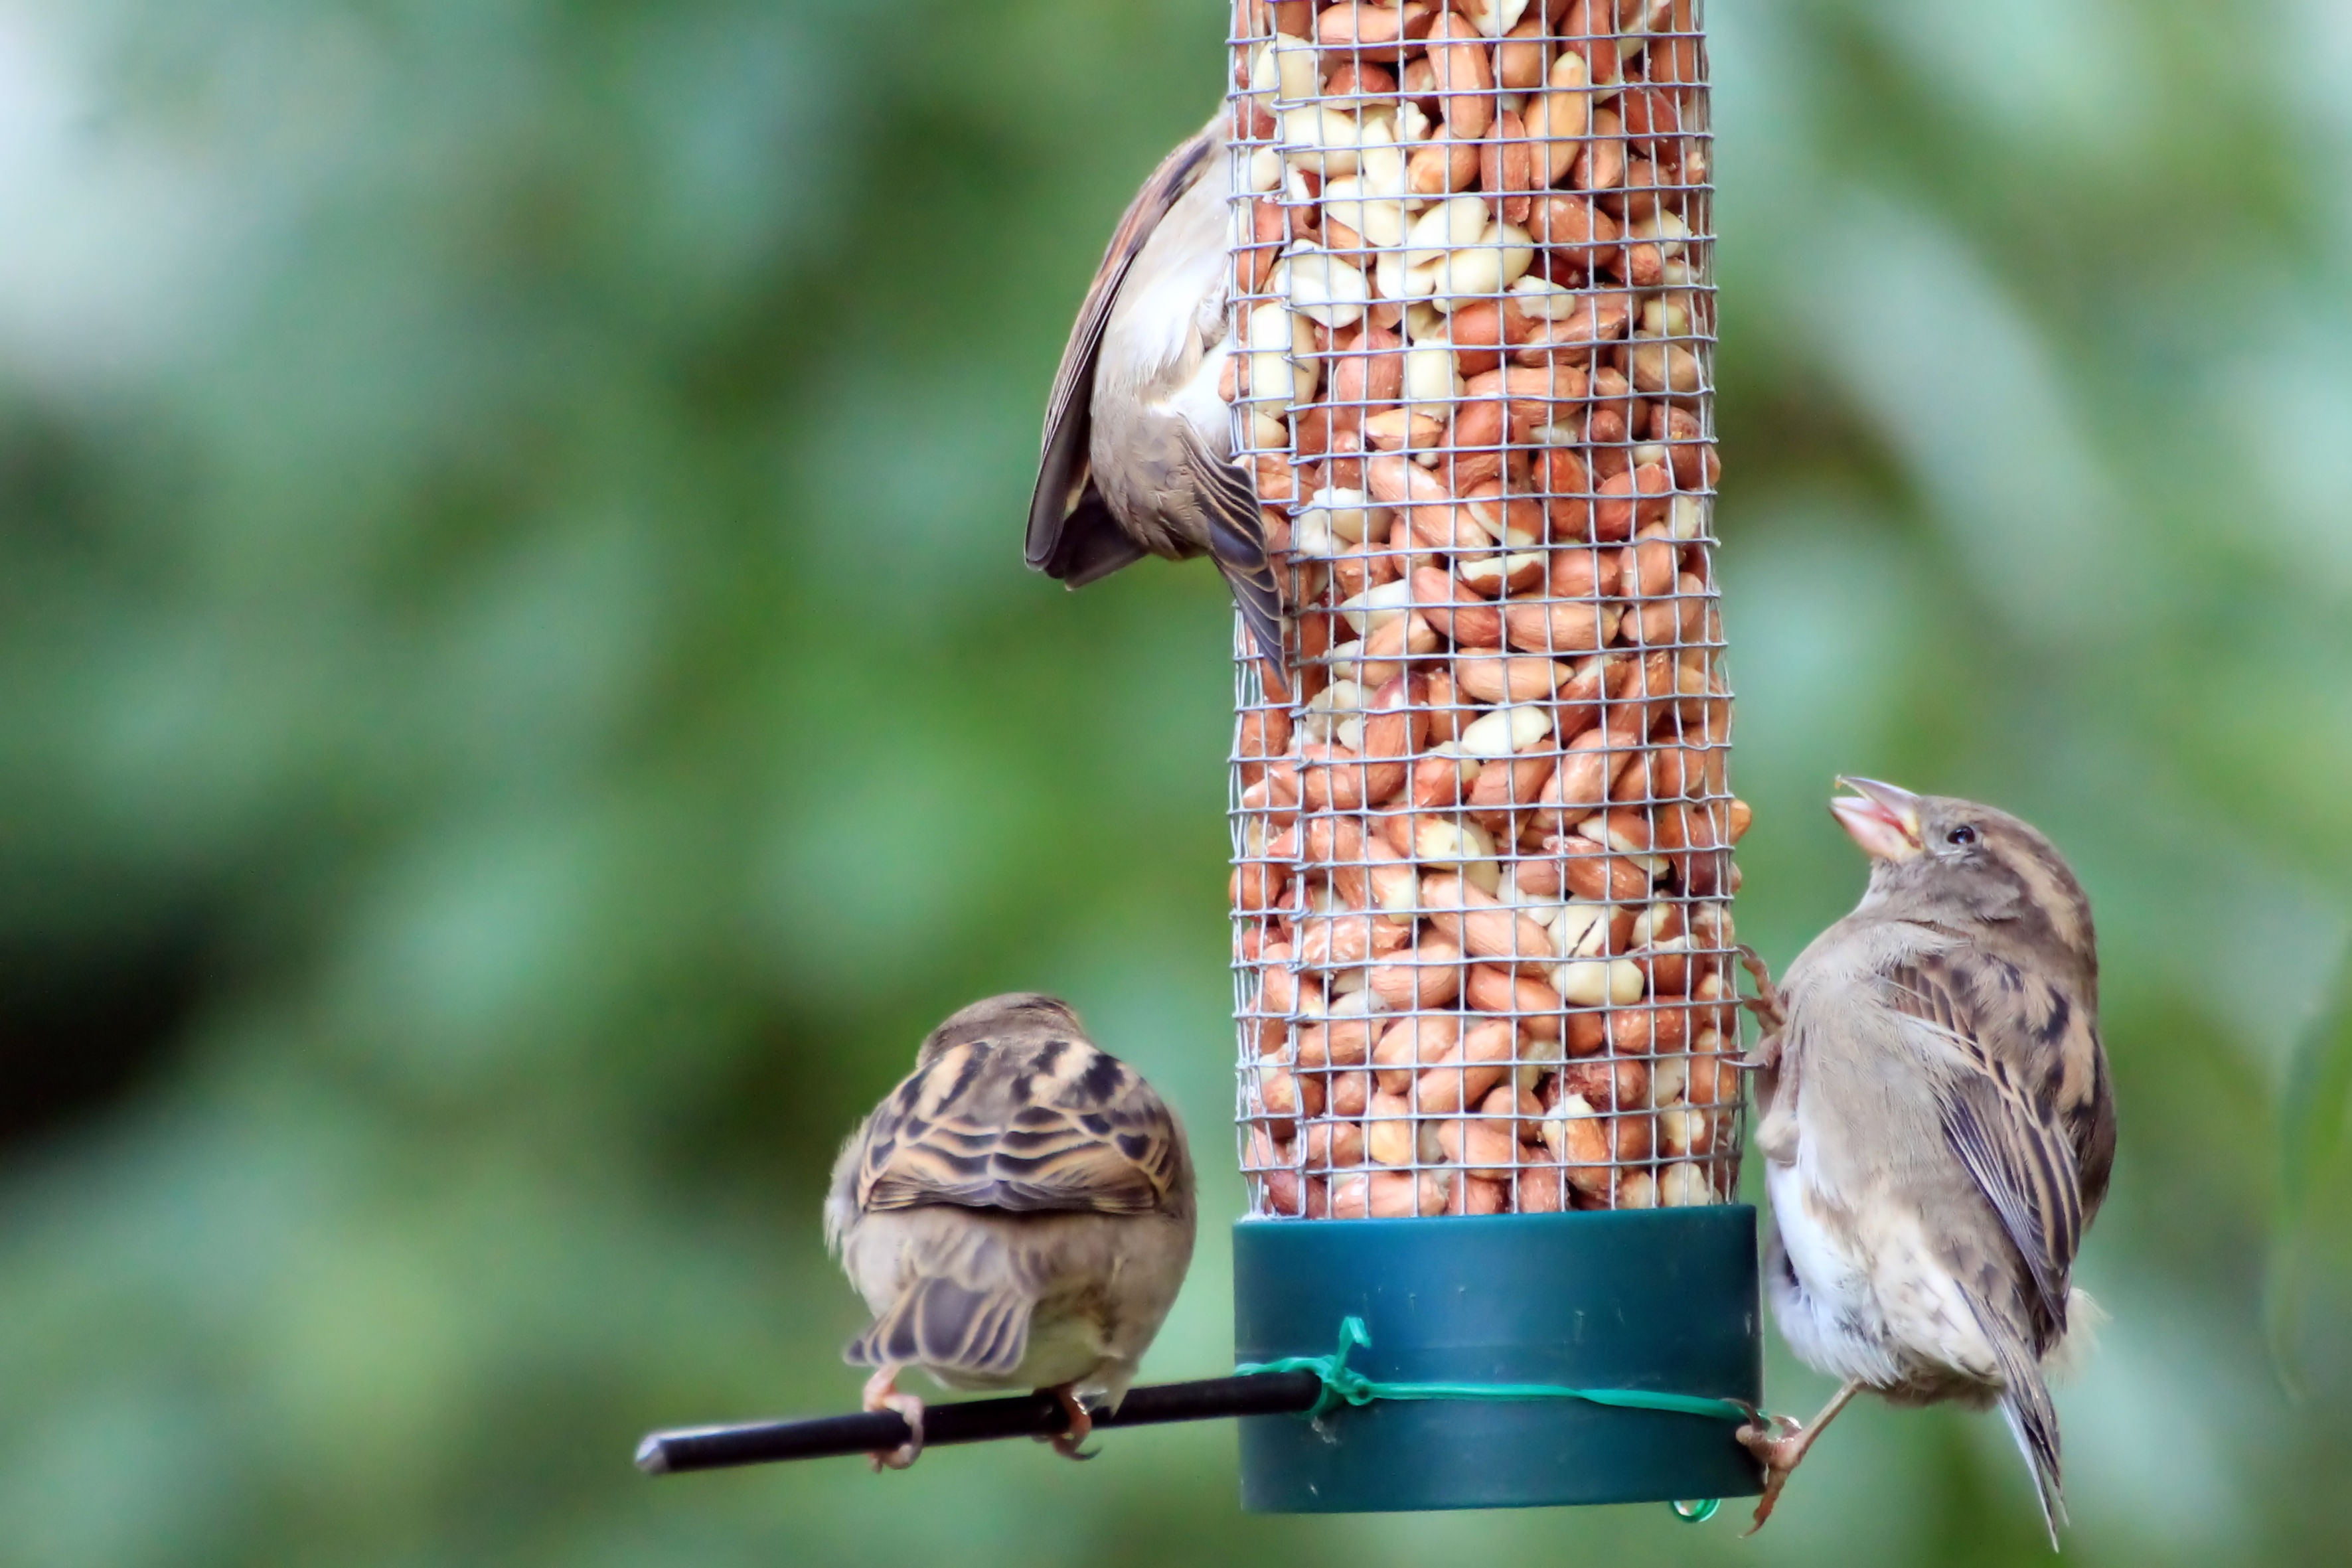
nature, branch, bird, wildlife, food, beak, garden, fauna, close up, songbird, birds, vertebrate, sparrow, cheeky, finch, sparrows, wren, house sparrow, perching bird